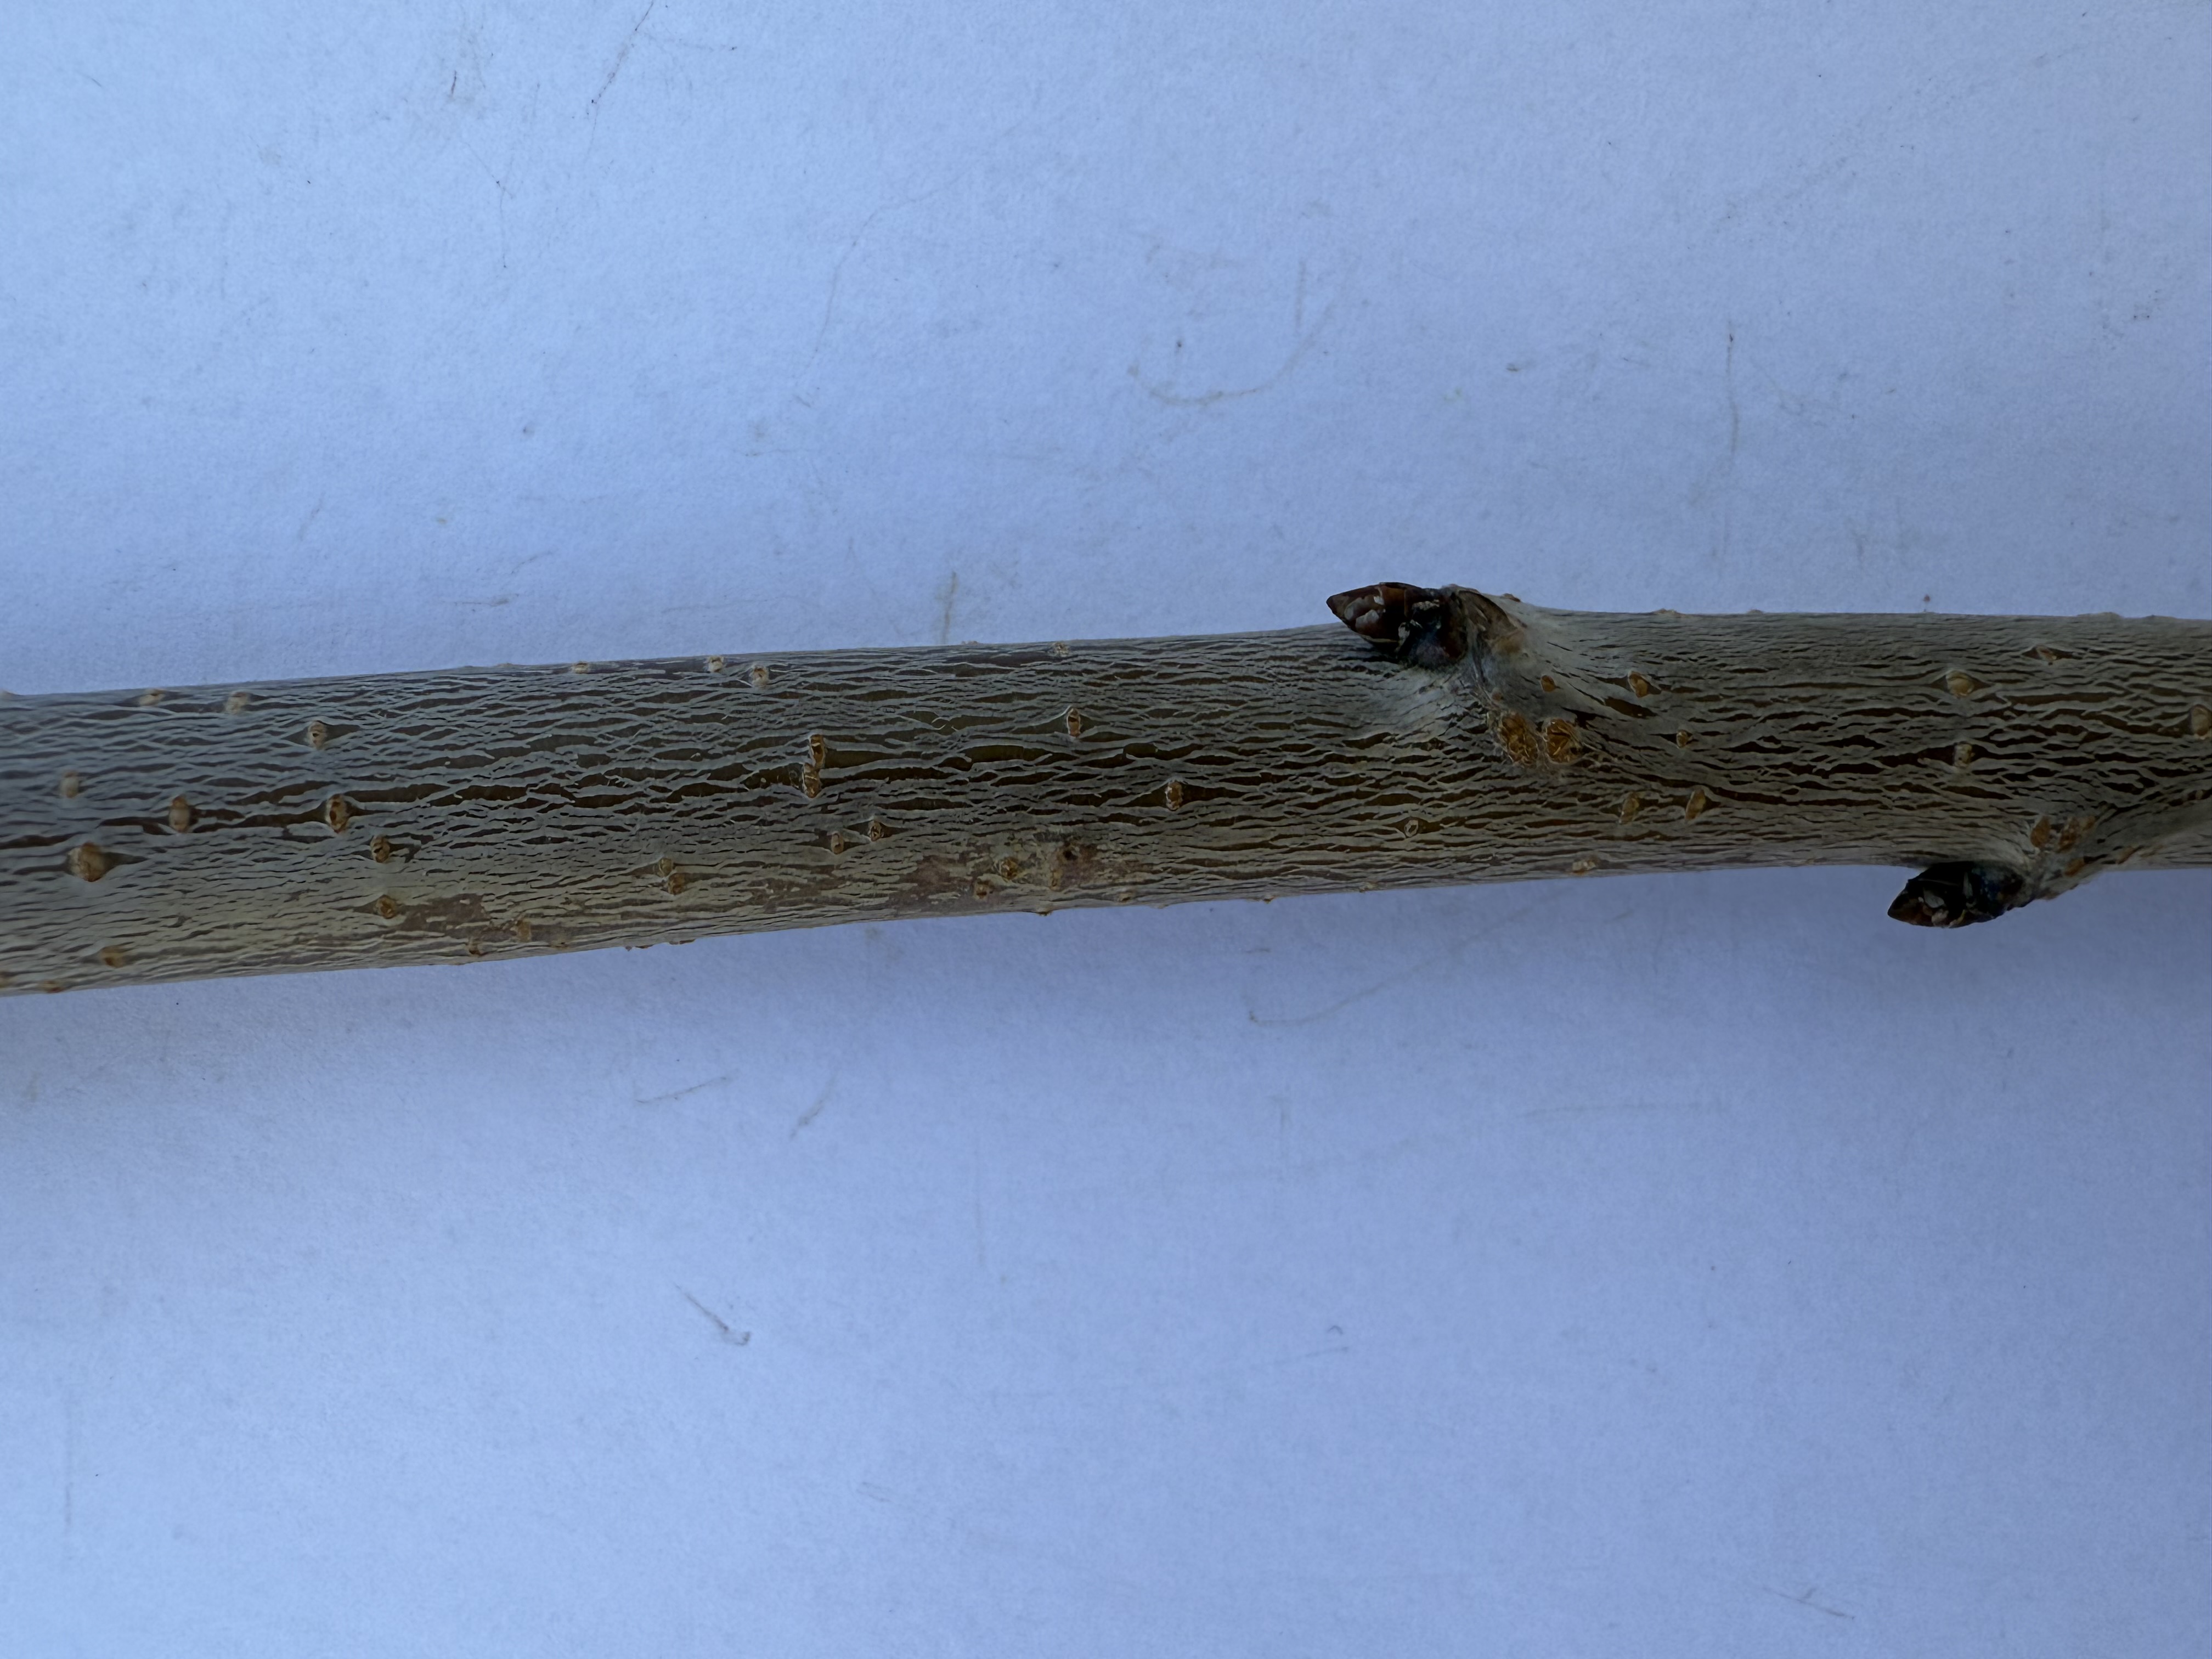
Variety: Yellow Cherry